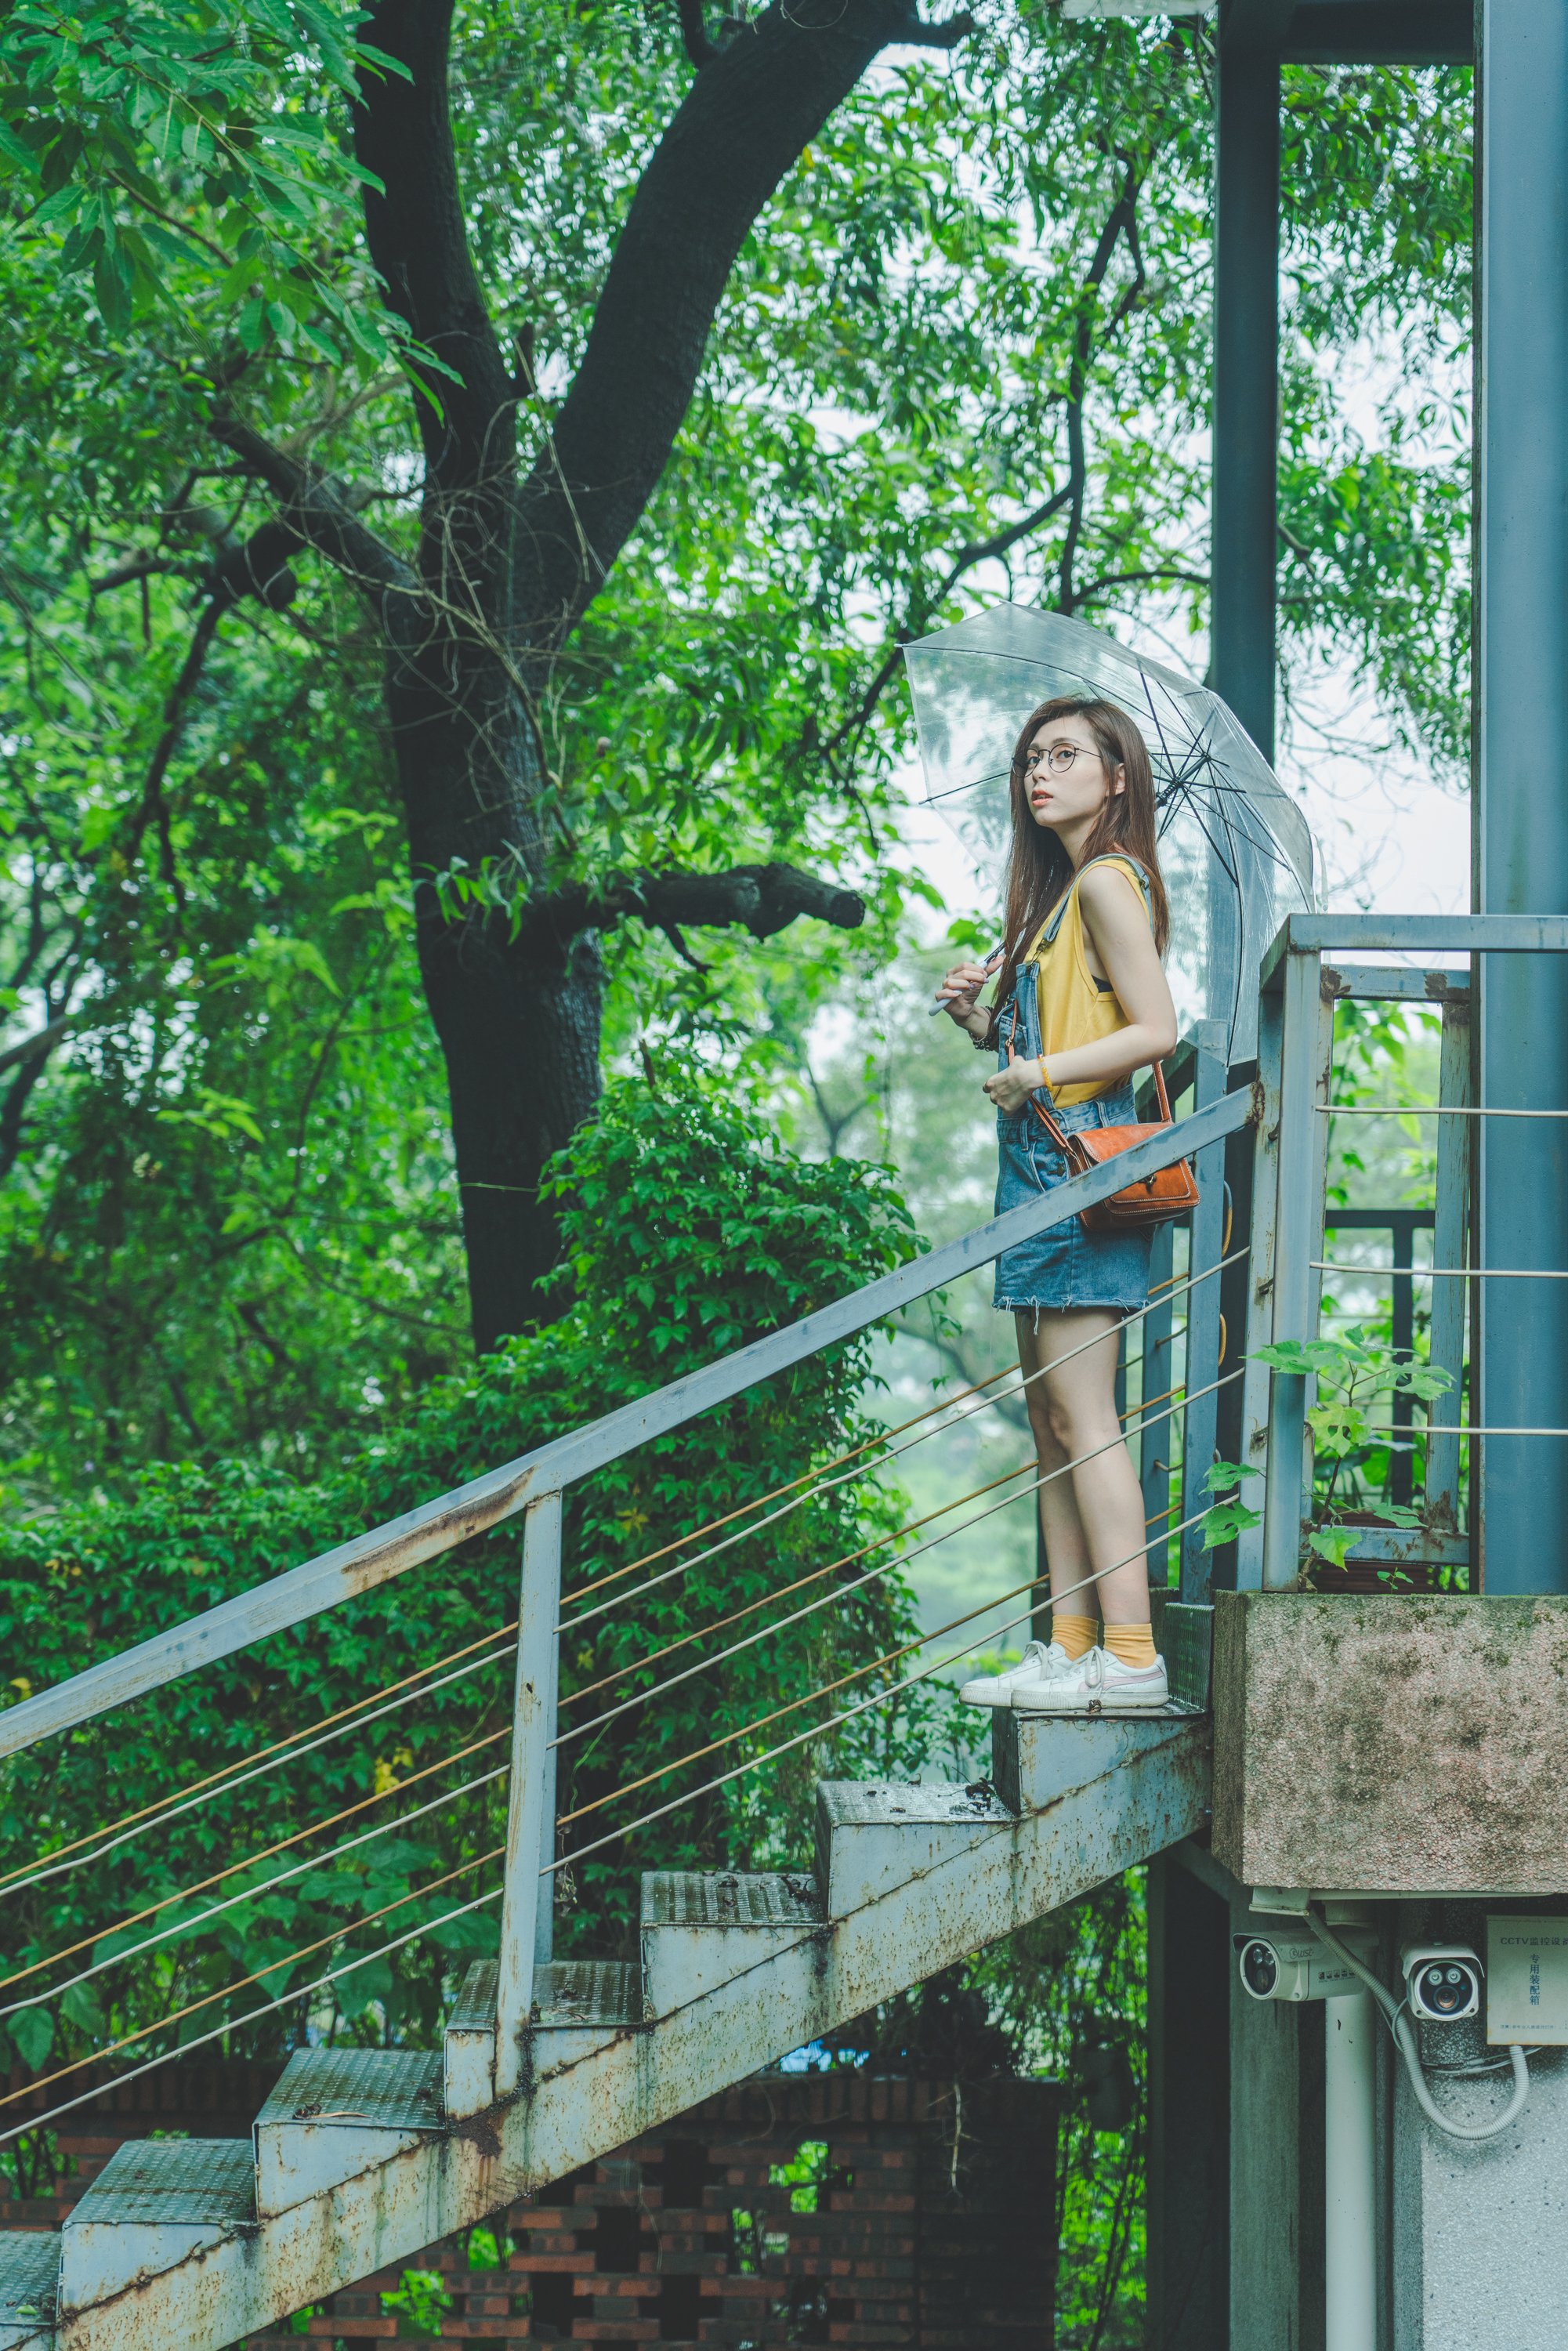
lady, green, tree, vegetation, beauty, botany, woody plant, leaf, plant, summer, forest, sunlight, branch, fawn, garden